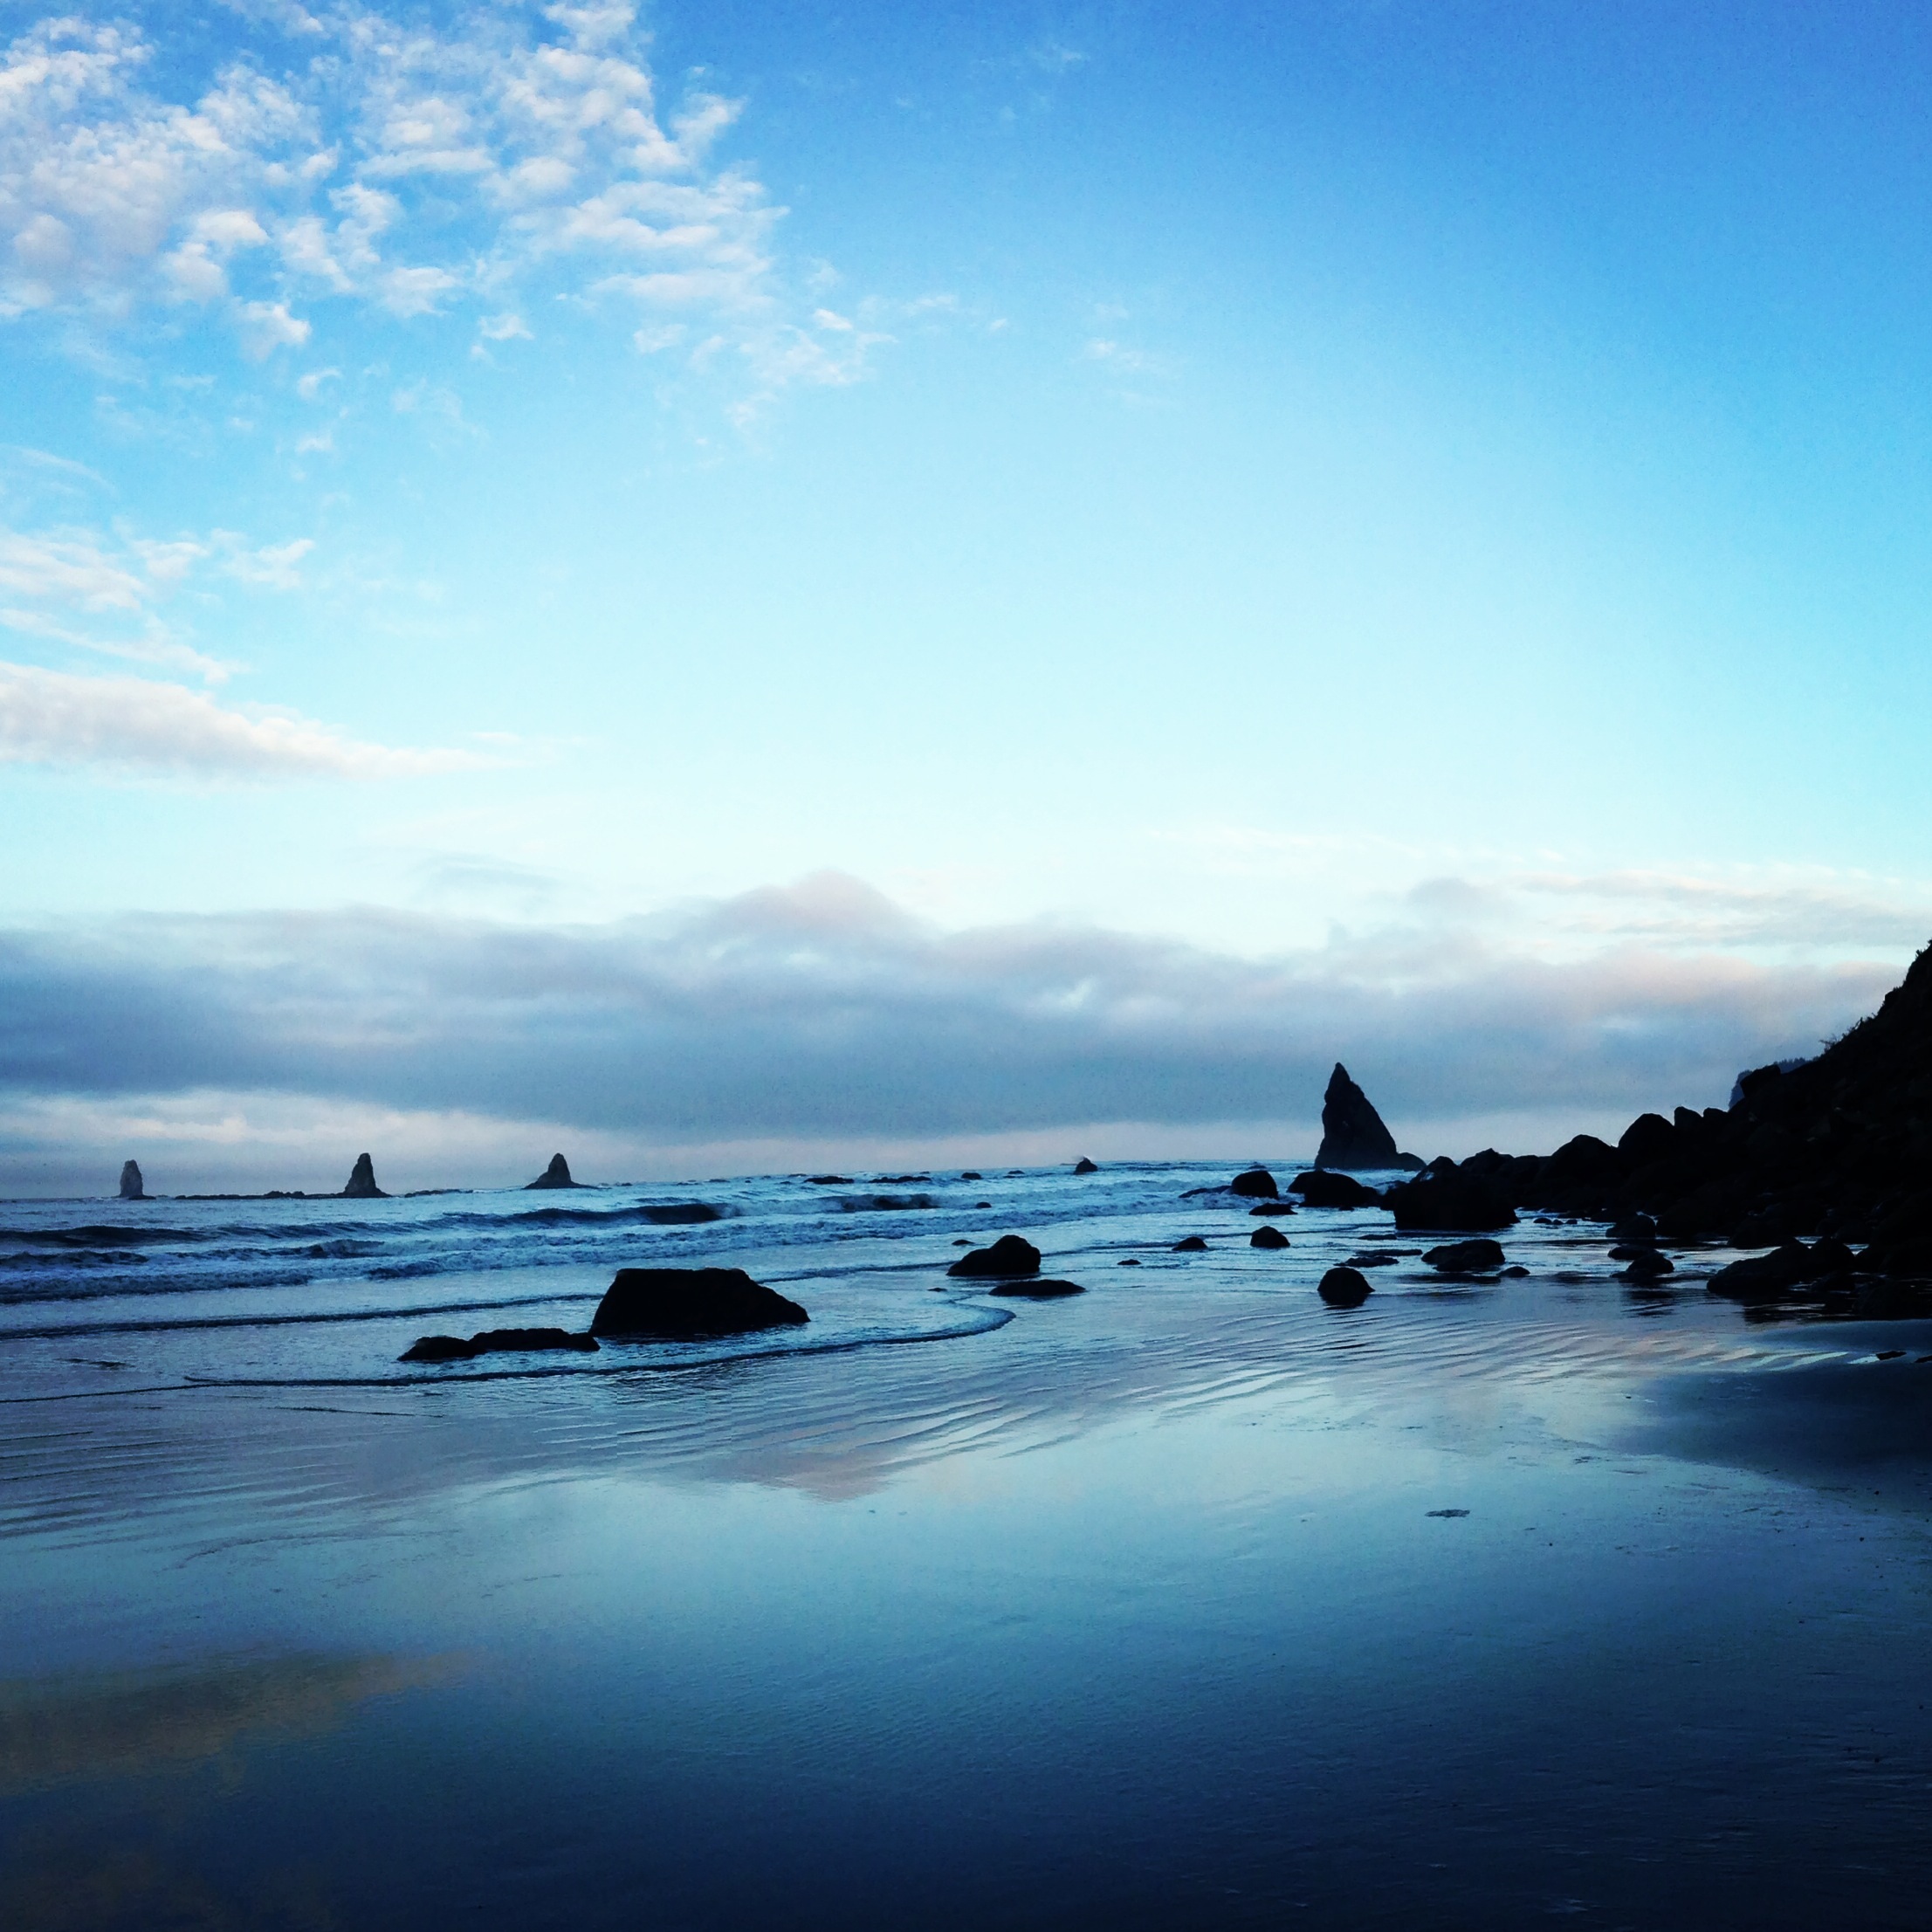
beach, landscape, sea, coast, water, nature, sand, ocean, horizon, cloud, sky, sunrise, sunset, sunlight, morning, shore, wave, lake, dawn, tide, dusk, environment, evening, reflection, scenic, low tide, bay, blue, zen, body of water, rocks, loch, washington state, olympic national park, computer wallpaper, wind wave